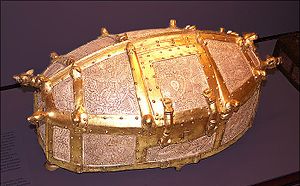
Cammin-skrinet
Kopi af Camminskrinet, udstillet på Nationalmuseet
Cammin-skrinet var et relikvieskrin med den hellige Cordulas relikvier. Det blev fremstillet i den sene vikingetid omkring år 1000. Det var fremstillet i Sydskandinavien og blev opbevaret i Johannes Døber-domkirken i Kamień Pomorski, det tidligere Cammin i Pommern nu i Polen. Skrinet forsvandt i forbindelse med ødelæggelsen af domkirken under 2. verdenskrig, hvor kirkens indre næsten blev totalt ødelagt i en brand.